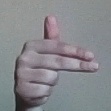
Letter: ghain